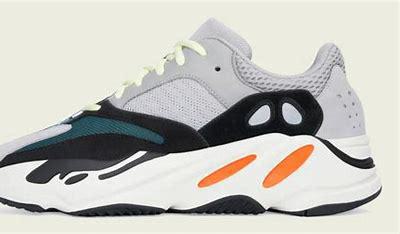
Brand: Adidas
Model: Yeezy Boost 700